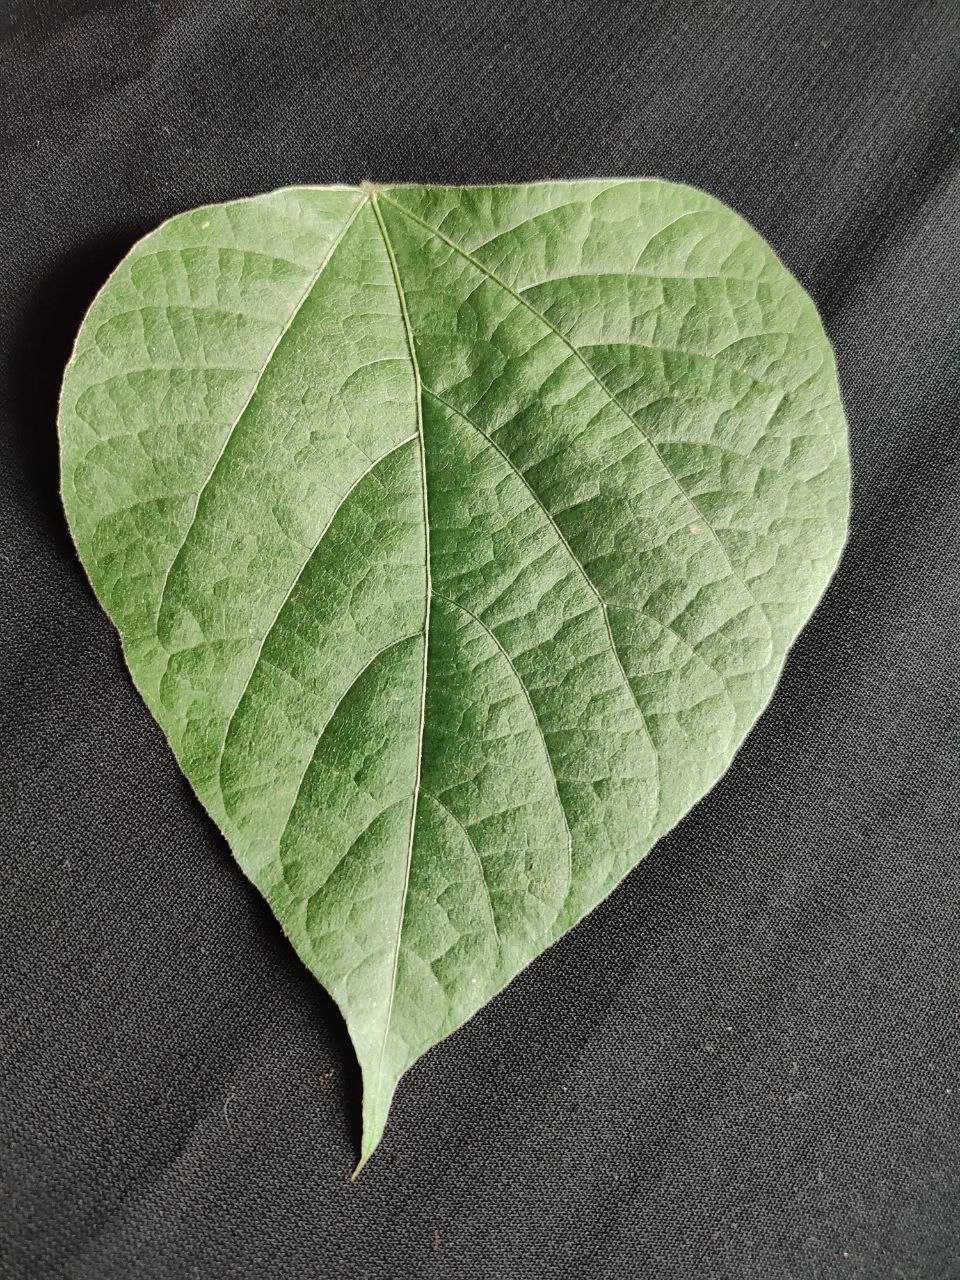
Crop: bean
Leaf condition: Fresh Leaf